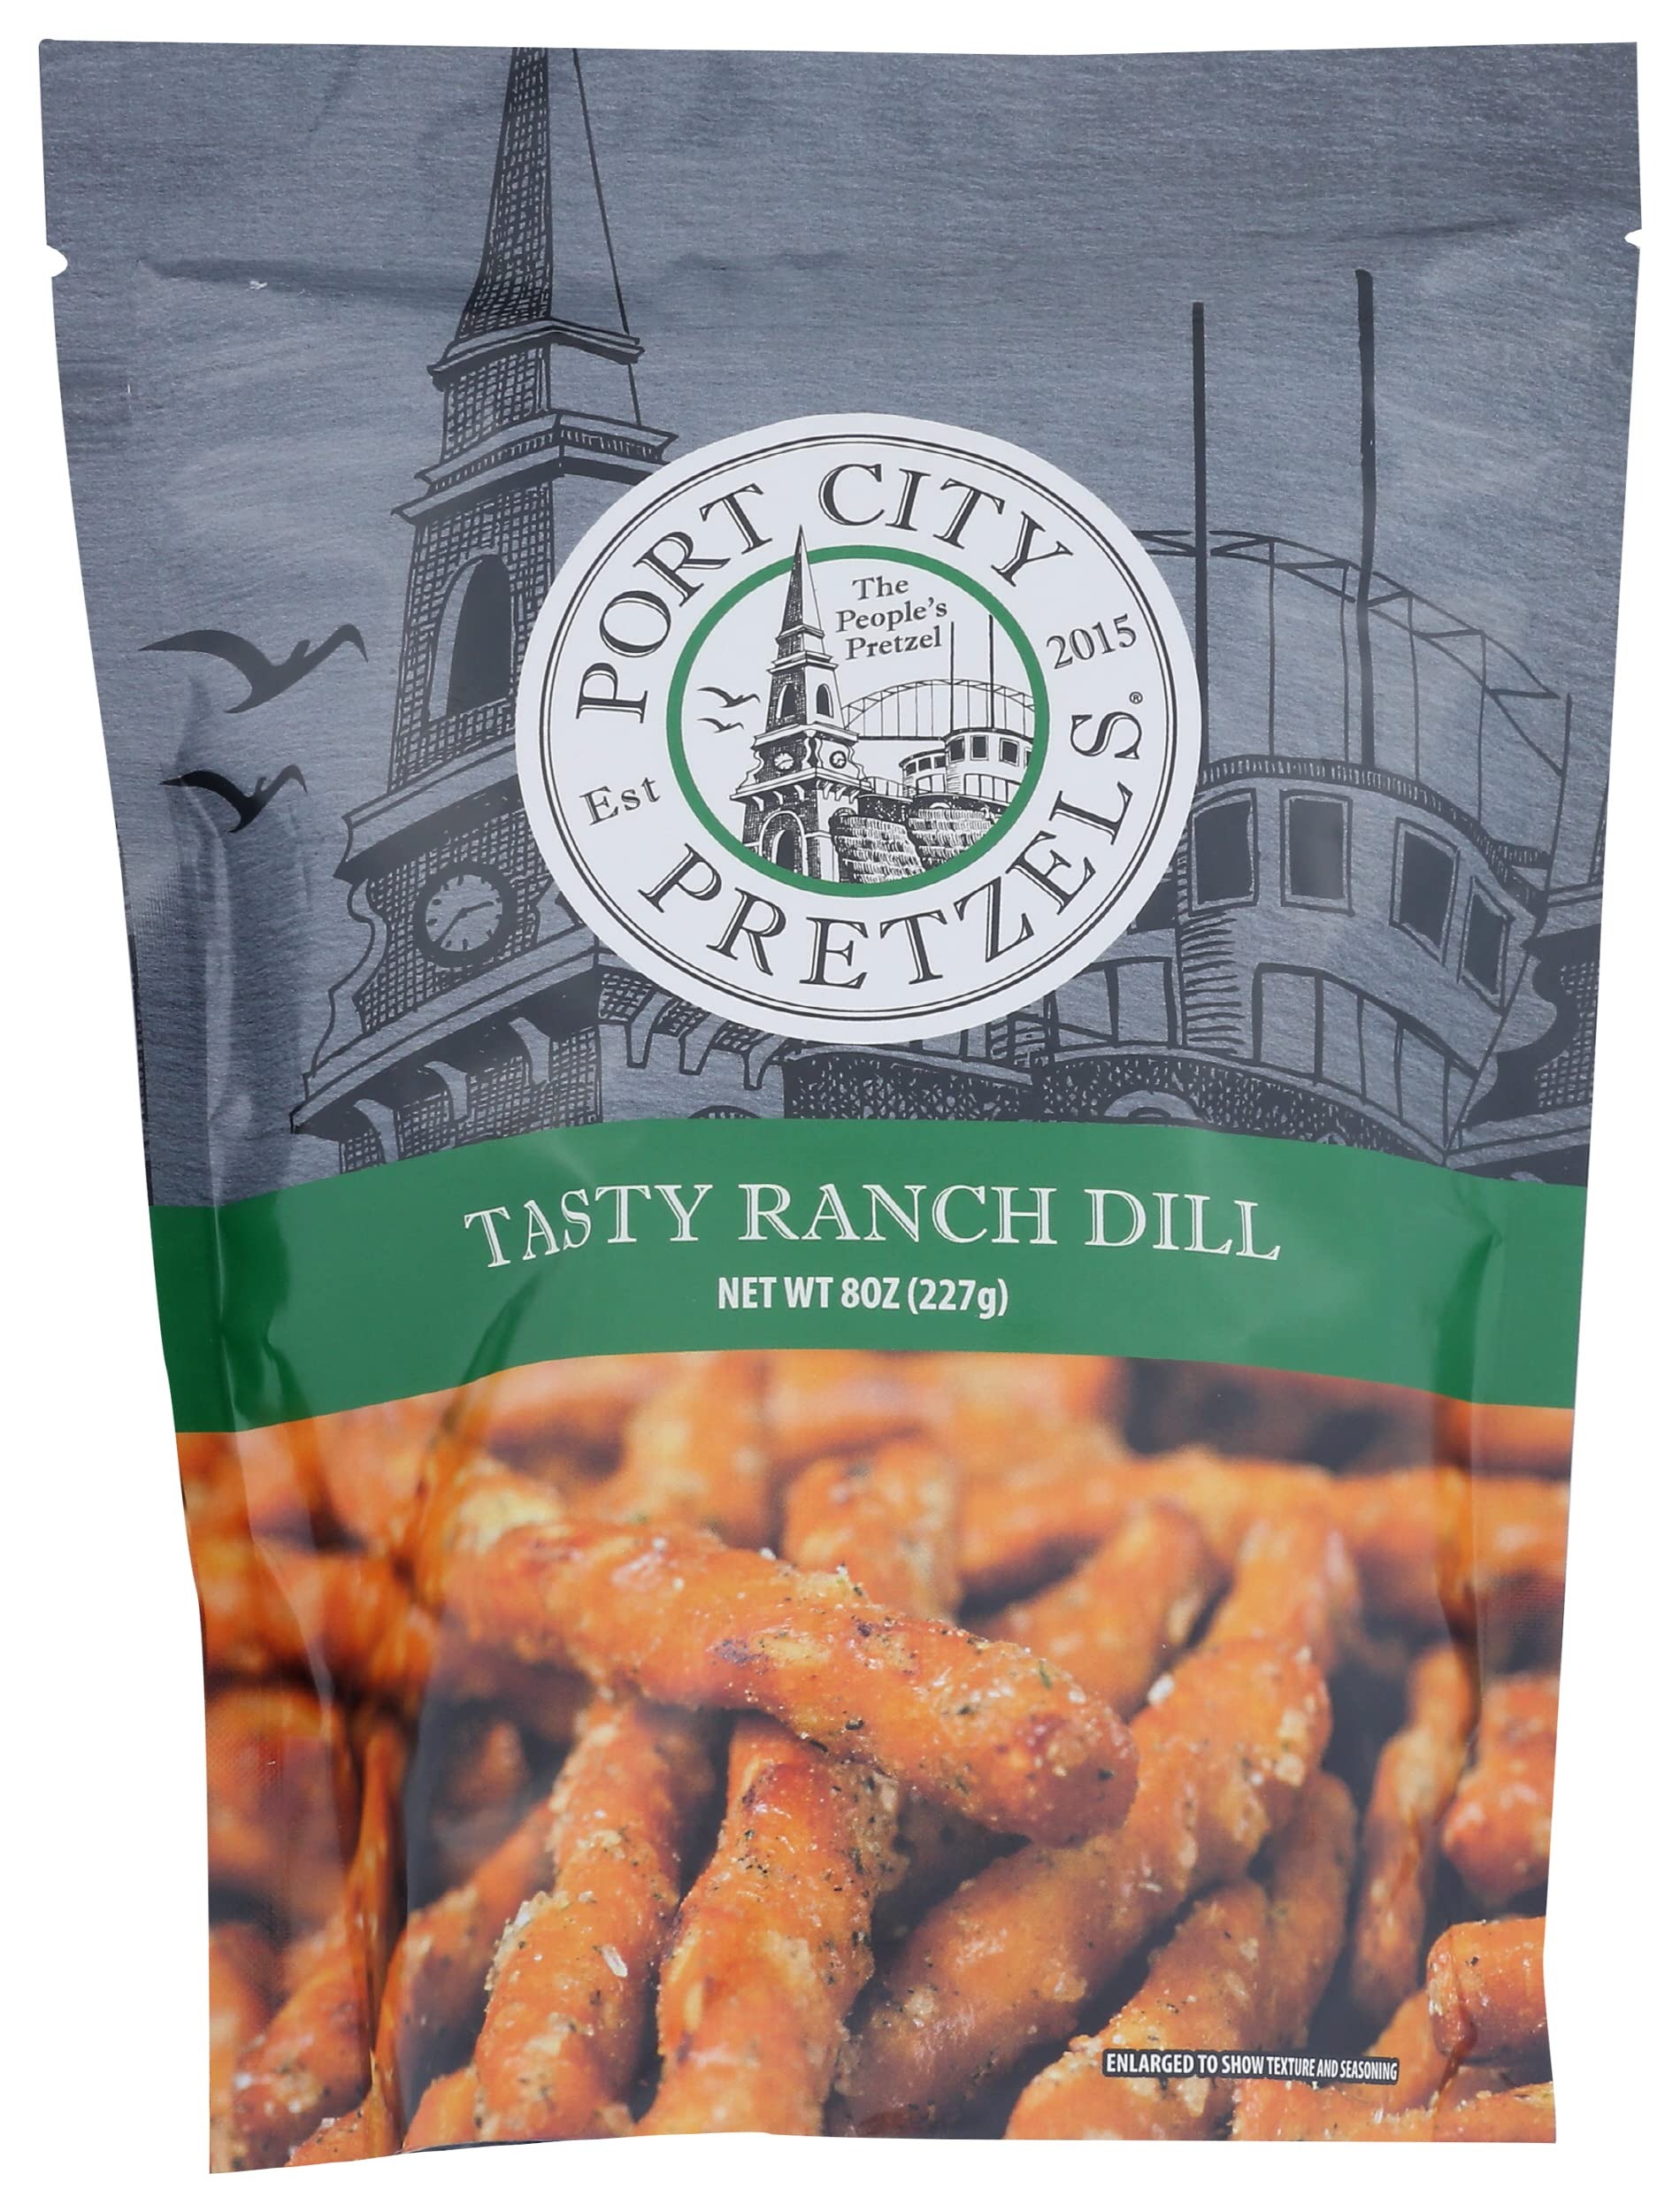
Item Name: Port City Pretzels, Tasty Ranch Dill, Irresistible Seasoned Pretzels, 8 Ounce (Pack of 12)
Bullet Point: Port City Pretzels, Tasty Ranch Dill, Irresistible Seasoned Pretzels, 8 Ounce (Pack of 12)
Value: 96.0
Unit: Ounce

Price: 64.04